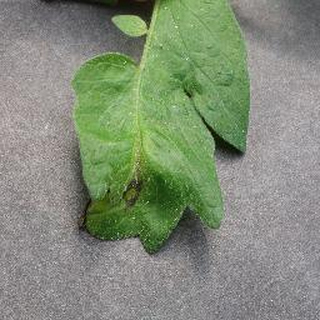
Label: tomato_late_blight